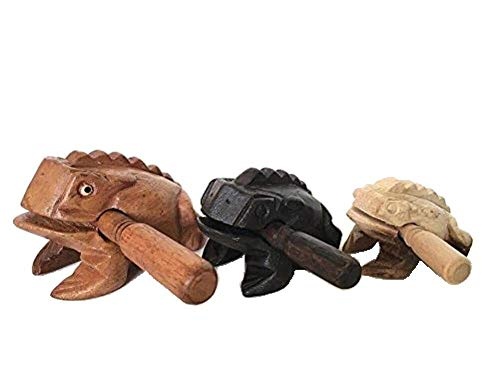
Percussion Instruments Wooden Frog 3 Piece Set of 4 Inch Frog, 3 Inch Frog, 2.75 Inch Frog
Brand: Amazon
Percussion Instruments Wooden Frog 3 Piece Set of 4 Inch Frog, 3 Inch Frog, 2.75 Inch Frog, Wooden Frog Musical Instrument. (Brown/Black/Natural Color) Brand: WADSUWAN SHOP Color: Brown/Black/Natural Color Features: Frog - Rubbing its spine with the wooden stick up and down motion producing realistic croaking sounds. The smaller the frog is, the high pitch of the sound is produced. Approximately Size: 4 Inch Brown Frog, 3 Inch Black Frog, 2.75 Inch Natural Frog Creates original "animal" sound Includes wooden scraper for each item The wooden Frog is protection oil plated inside the wood for prevent wood. However, it may be left some smell. You can put it in the open air for 1-2 weeks to reduce the unpleasant smell. model number: Frog002 Part Number: Frog002 Details: Frog - Rubbing its spine with the wooden stick up and down motion producing realistic croaking sounds. The smaller the frog is the high pitch of the sound is produced. EAN: 5354584535713 Package Dimensions: 6.1 x 4.6 x 2.9 inches
Category: Arts & Entertainment > Hobbies & Creative Arts > Musical Instruments > Percussion > Hand Percussion > Musical Scrapers & Ratchets > Musical Scrapers